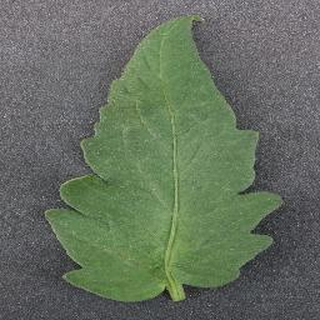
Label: healthy_tomato